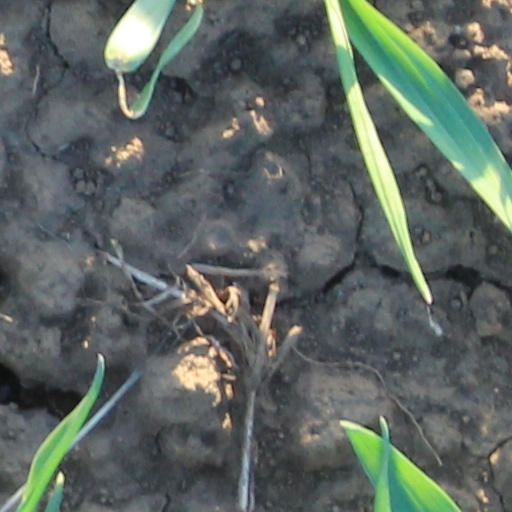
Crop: wheat